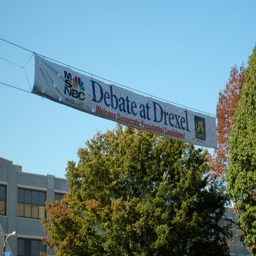
a banner announcing the debate hung on campus .